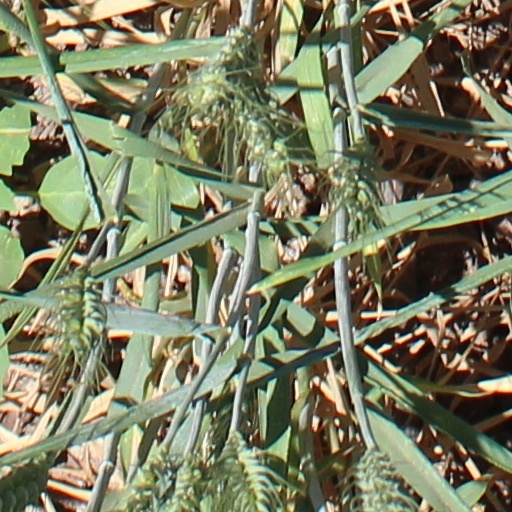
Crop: wheat